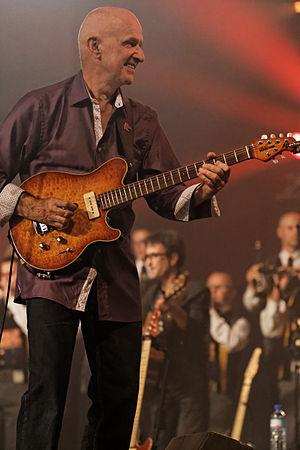
Dan ar Braz en concert sur la scène Gradlon lors du festival de Cornouaille 2013.
Le rock celtique est un genre de folk rock auquel sont incorporés des éléments de musiques celtiques. Cette fusion celtique intègre l'instrumentation et les thèmes dans un contexte « rock ». Il se développe réellement à partir des années 1970, et peut être considéré comme un fondement essentiel du développement des groupes traditionnels celtiques à grand succès et des artistes musicaux populaires, ainsi que la création d'importants dérivés à travers d'autres fusions celtiques. Il joue un rôle majeur dans le maintien et la définition des identités régionales ou nationales et permet de favoriser une culture interceltique. Il a également aidé ces cultures à s'adresser à un public extérieur.